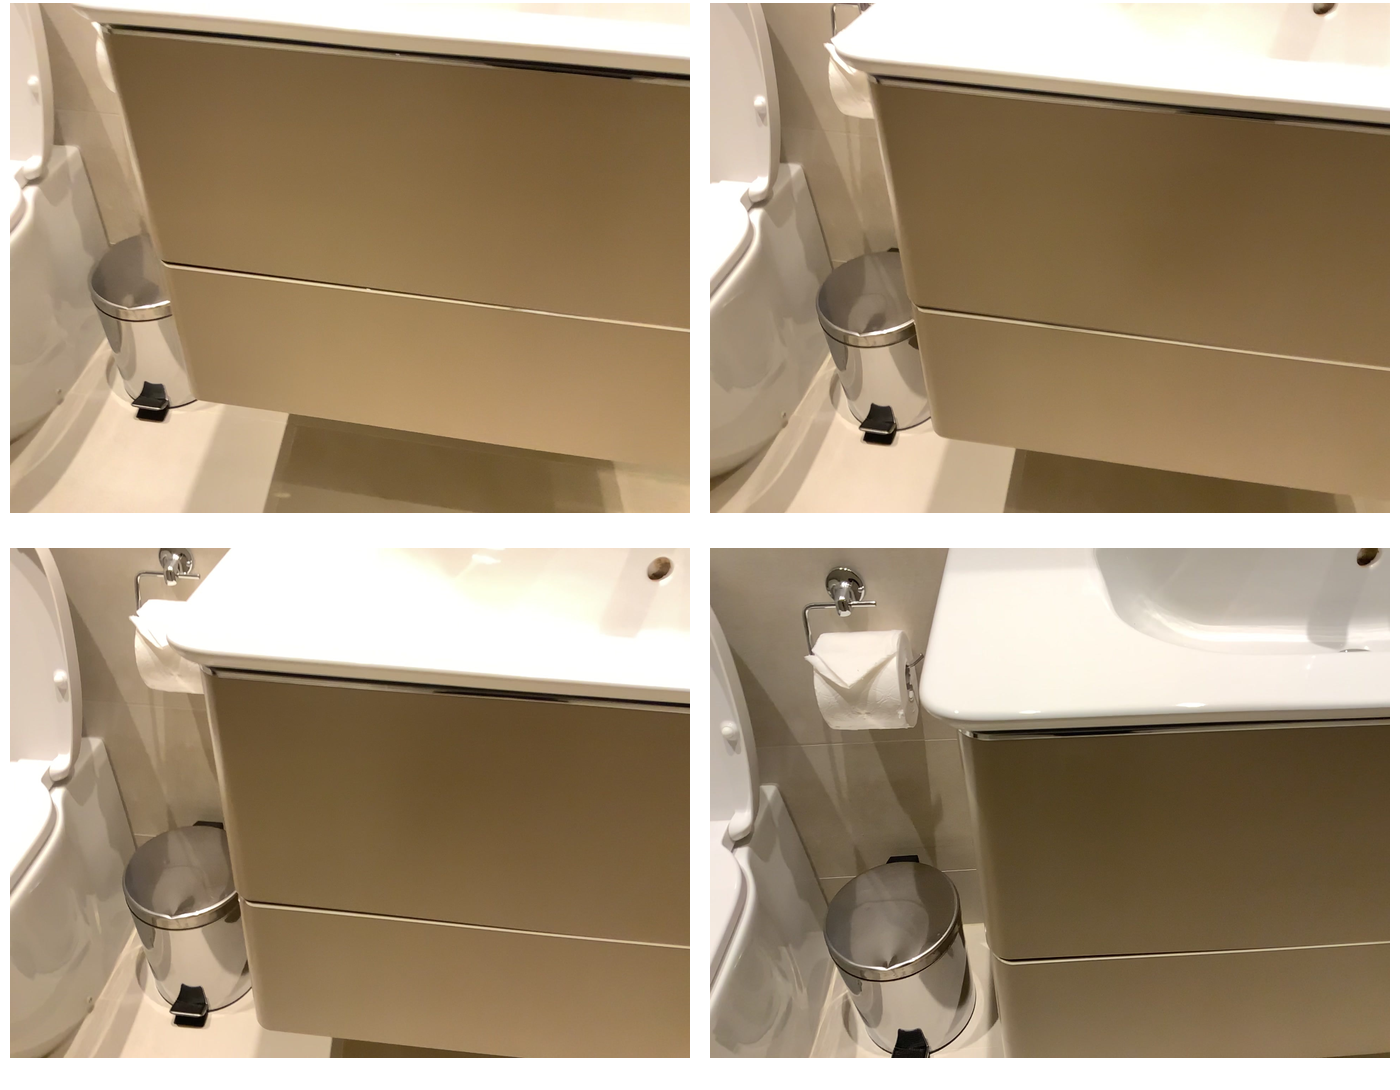Task instruction: Open the trashcan.
Answer: {"task_instruction": "Open the trashcan.", "nodes": ["handle", "trashcan"], "edges": [{"functional_relationship": "openorclose", "object1": "handle", "object2": "trashcan", "spatial_relations": ["lower_than", "in_front_of", "close"], "is_touching": true}], "action_type": "press", "function_type": "open_close_control"}